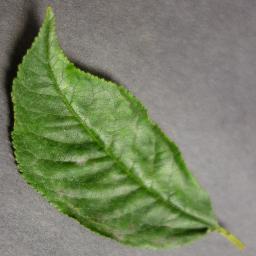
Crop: cherry
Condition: (including_sour)_powdery_mildew